Ottawa station

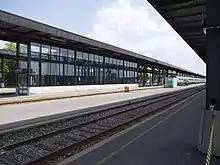
Station platforms in 2013

The construction of a new railway terminal on of land near Hurdman Bridge was announced in May 1961. The site was chosen because Ottawa's population was moving southward, it offered easy access to the Queensway, and there was ample room for parking. Additionally, the land that would make up the proposed site was already largely owned by the railways and the Government of Canada. It was thought that the terminal would become the hub of a new commercial and industrial area. The cost of the new train station, tracks and equipment amounted to around .